Susanne (1950 film)

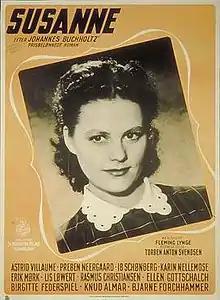
Movie poster for "Susanne"

Susanne is a Danish film of 1950, directed by and starring Astrid Villaume in the title role.